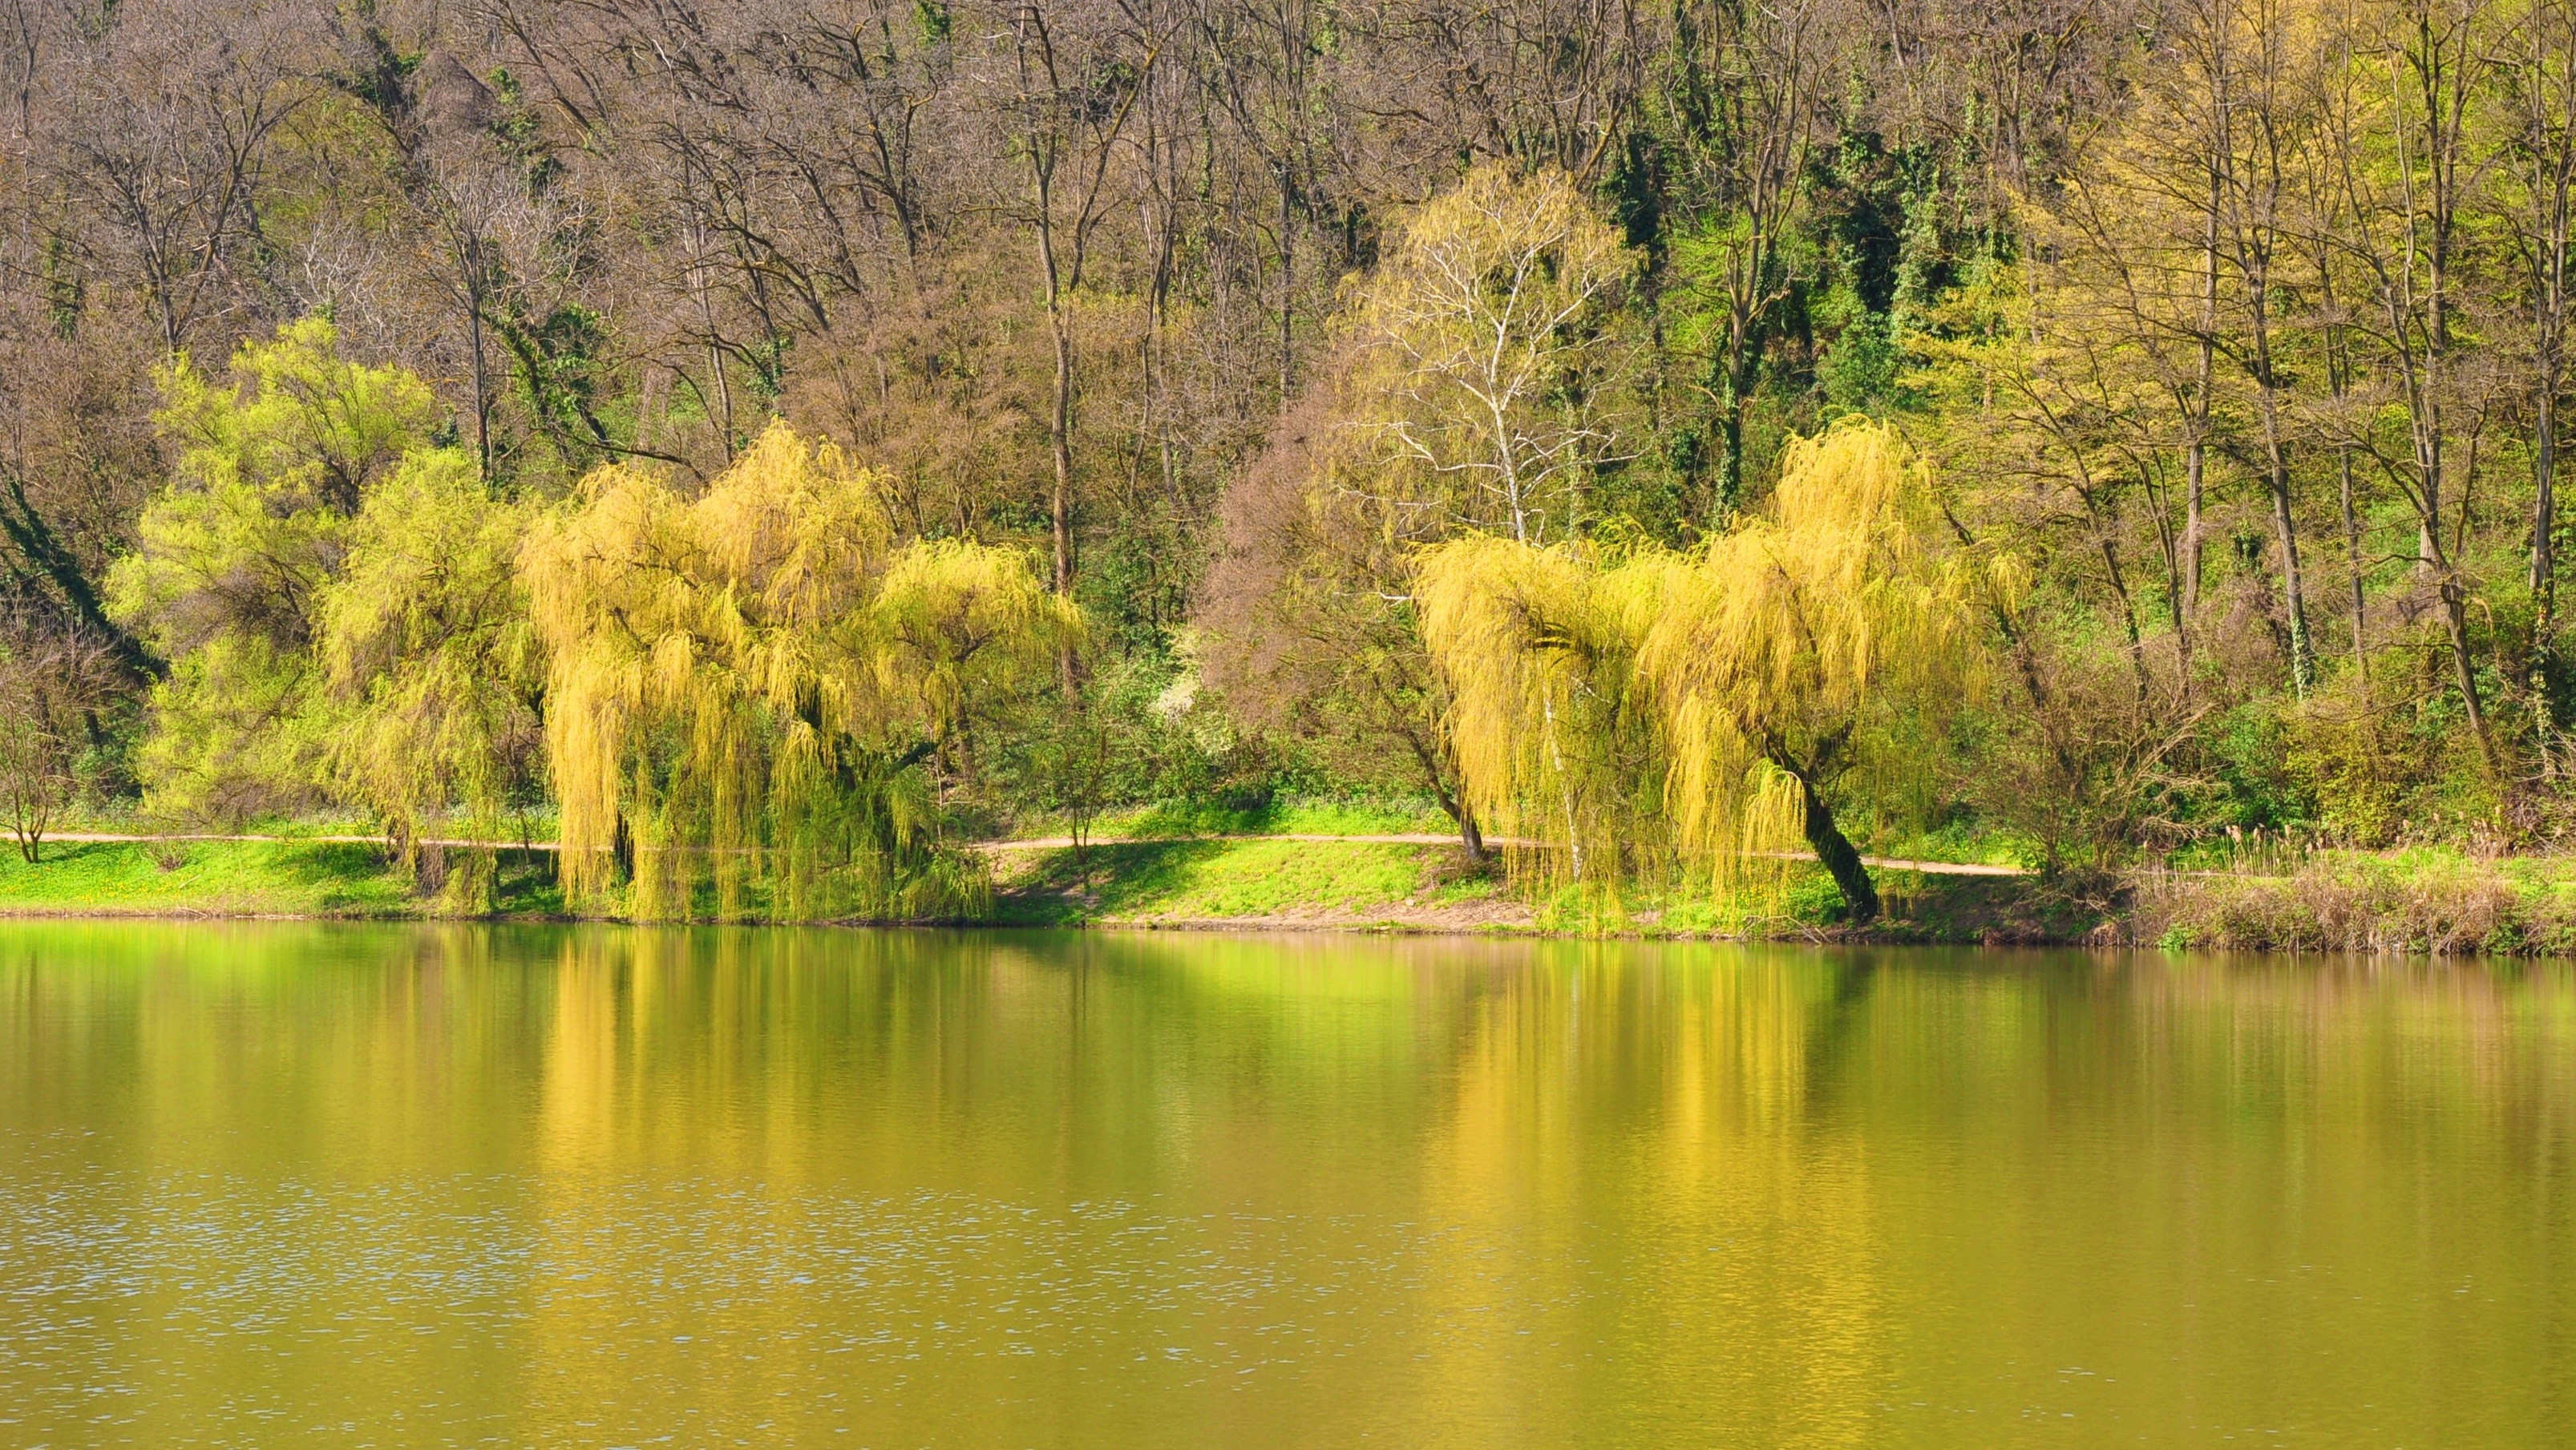
tree, nature, forest, wilderness, plant, meadow, leaf, flower, lake, river, pond, spring, reflection, autumn, reservoir, body of water, wetland, loch, promo, tarn, woody plant